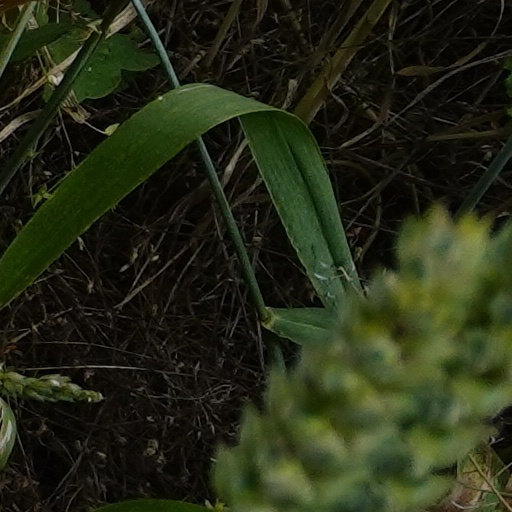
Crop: wheat